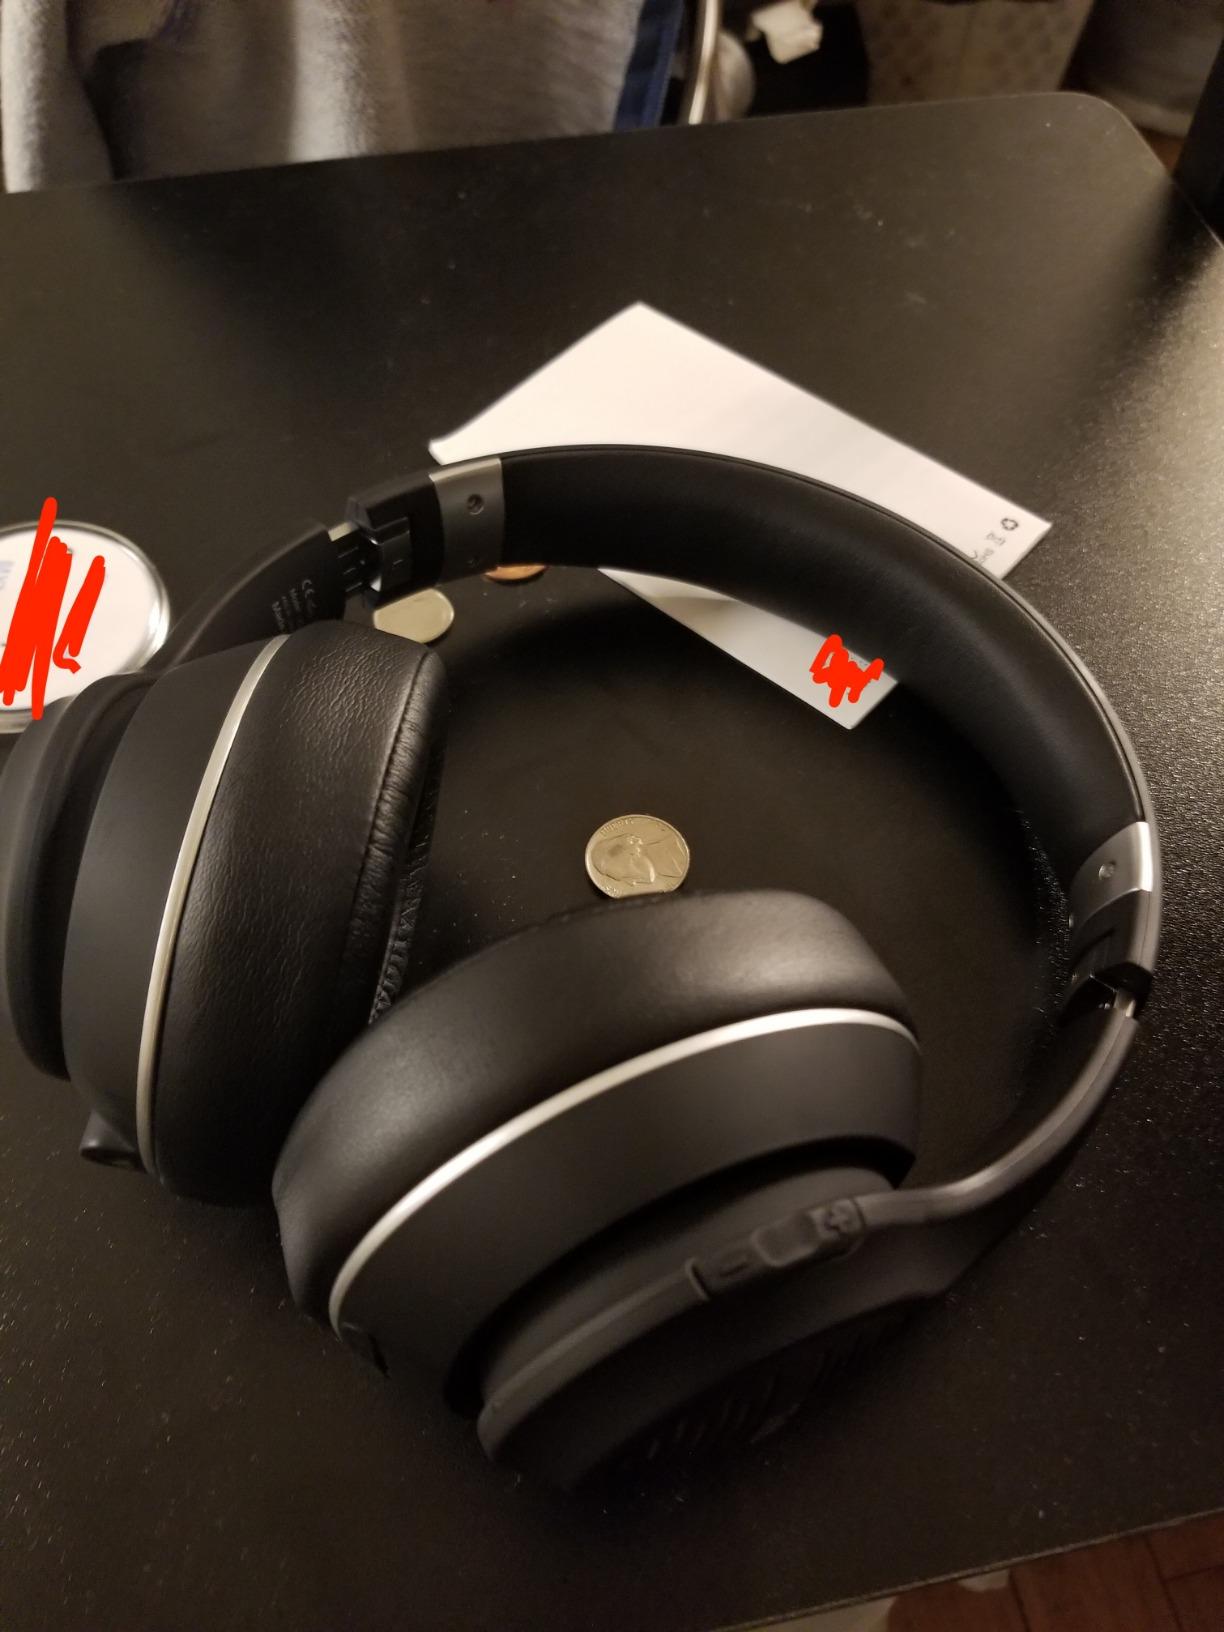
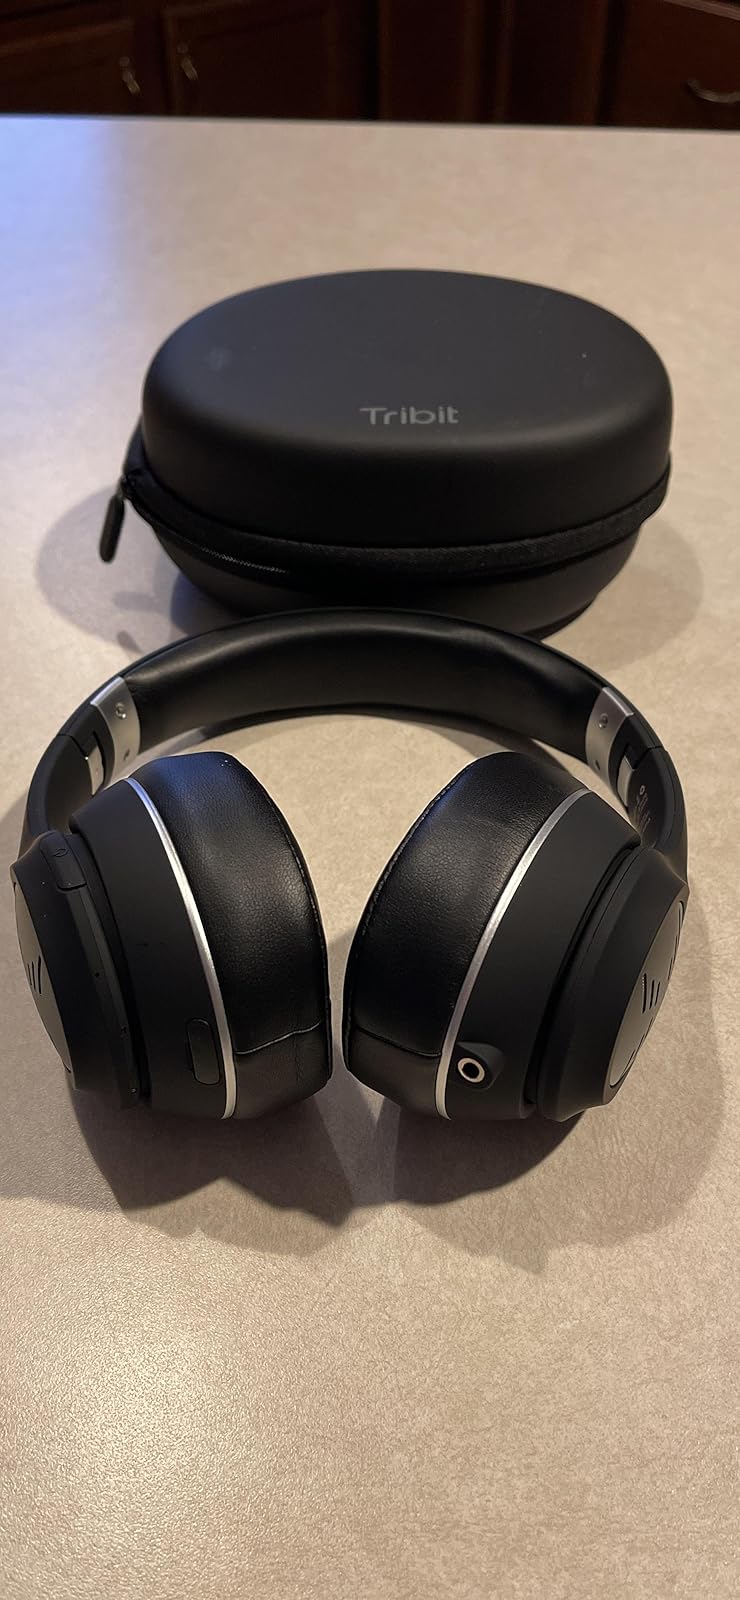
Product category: headphones
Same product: yes